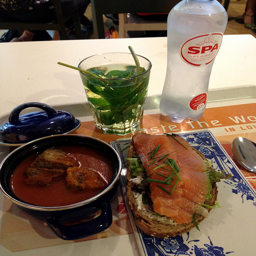
There is a plate of sushi and a bowl of soup and drinks on a tray
A table with food and a glass filled with a beverage in it.
The meal consists of a soup with some meat, a fillet of fish, and water with green leaves in it.
There is salmon on bread, soup, and a bottle of water.
A pot of soup, a piece of bread with smoked salmon on it, and a cocktail.